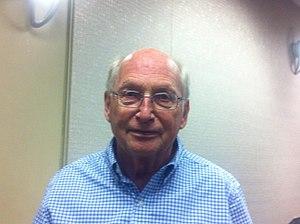
Paul Eugene Schupp, né le 12 mars 1937, est professeur émérite en mathématiques à l'université de l'Illinois à Urbana-Champaign. Il est connu par ses contributions à la théorie géométrique des groupes, la théorie de la complexité et la théorie de la calculabilité.